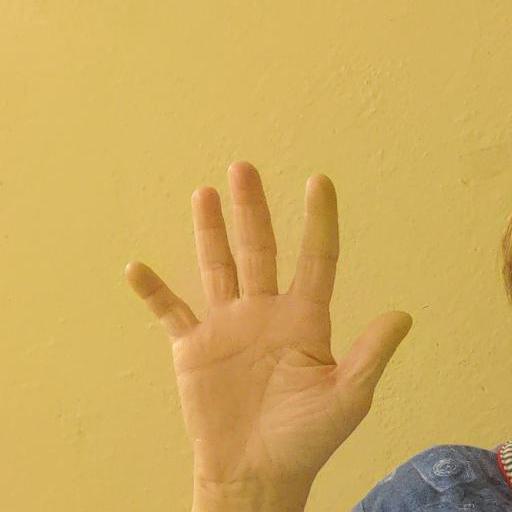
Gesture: palm